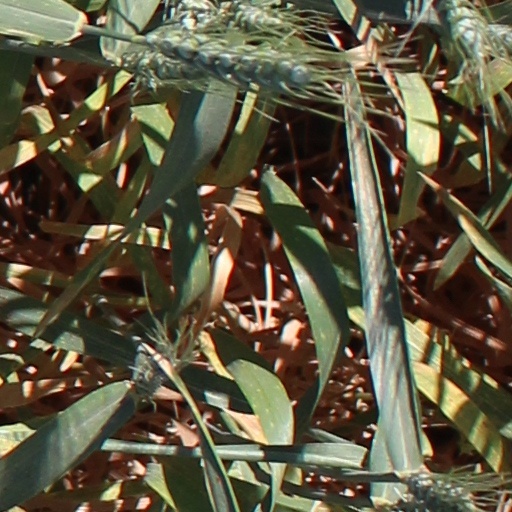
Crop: wheat